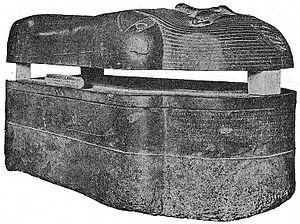
Sarcophage d'Eshmounazar, roi de Sidon, au Musée du Louvre.